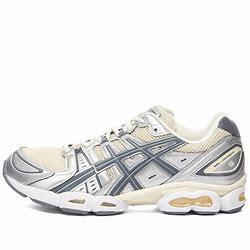
Brand: Asics
Model: Gel Nimbus 9